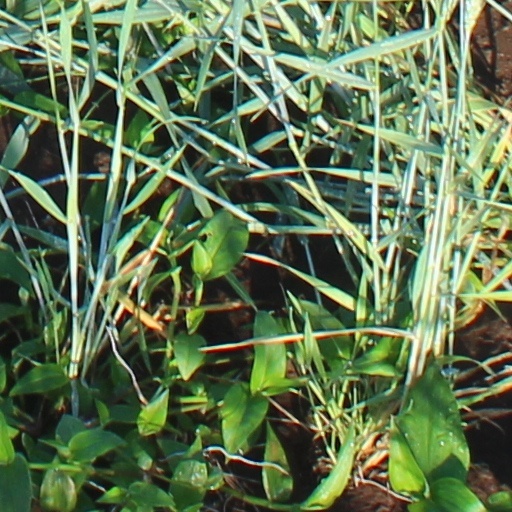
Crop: wheat